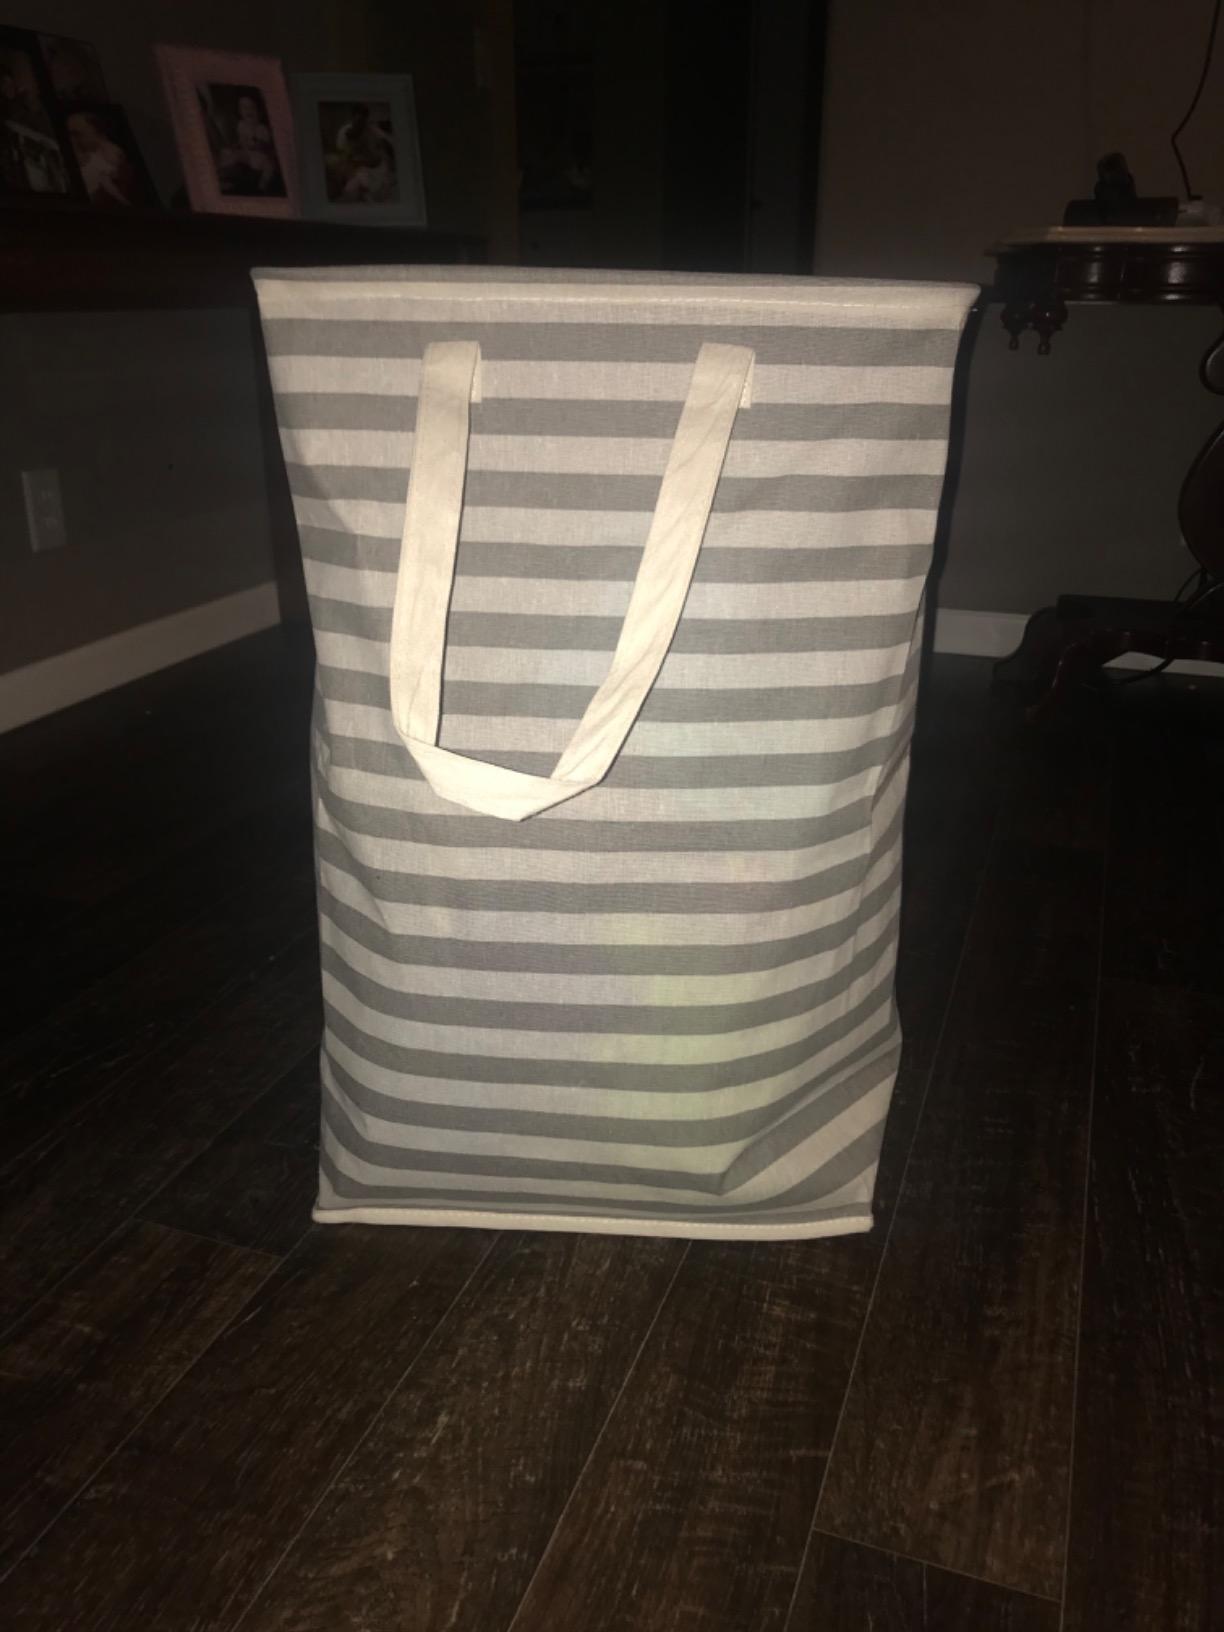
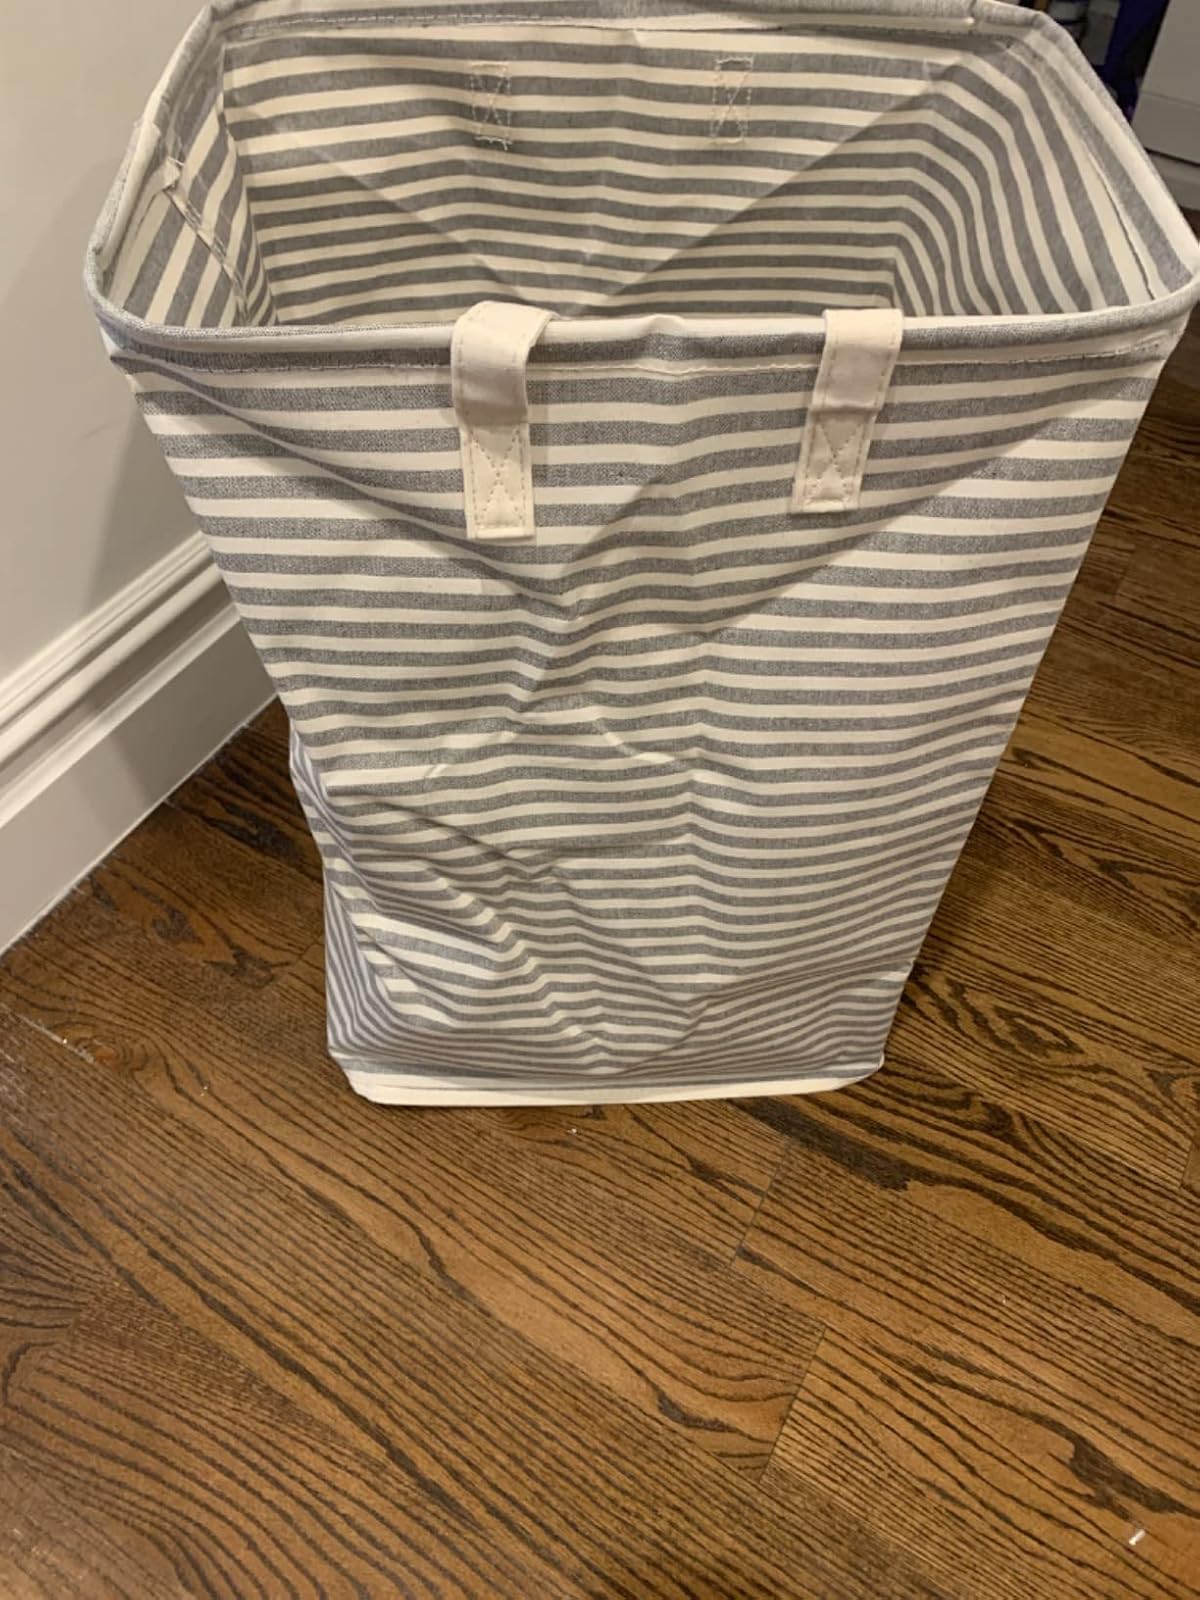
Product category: items_hamper
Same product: no